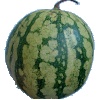
Label: Watermelon 1